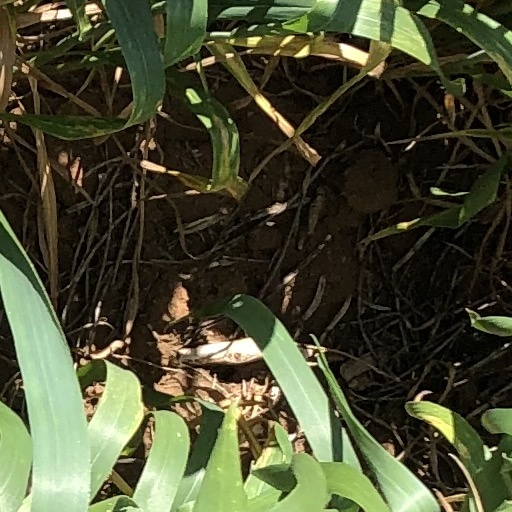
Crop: wheat